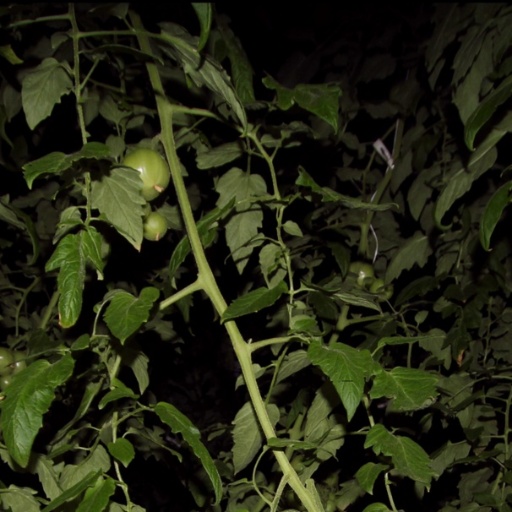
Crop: tomato